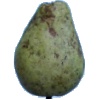
Label: pear_stone